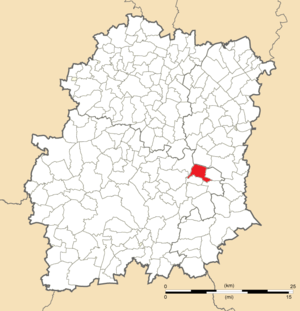
Carte de position de Baulne en Essonne (91)
Baulne est une commune française située à quarante et un kilomètres au sud de Paris dans le département de l'Essonne en région Île-de-France.